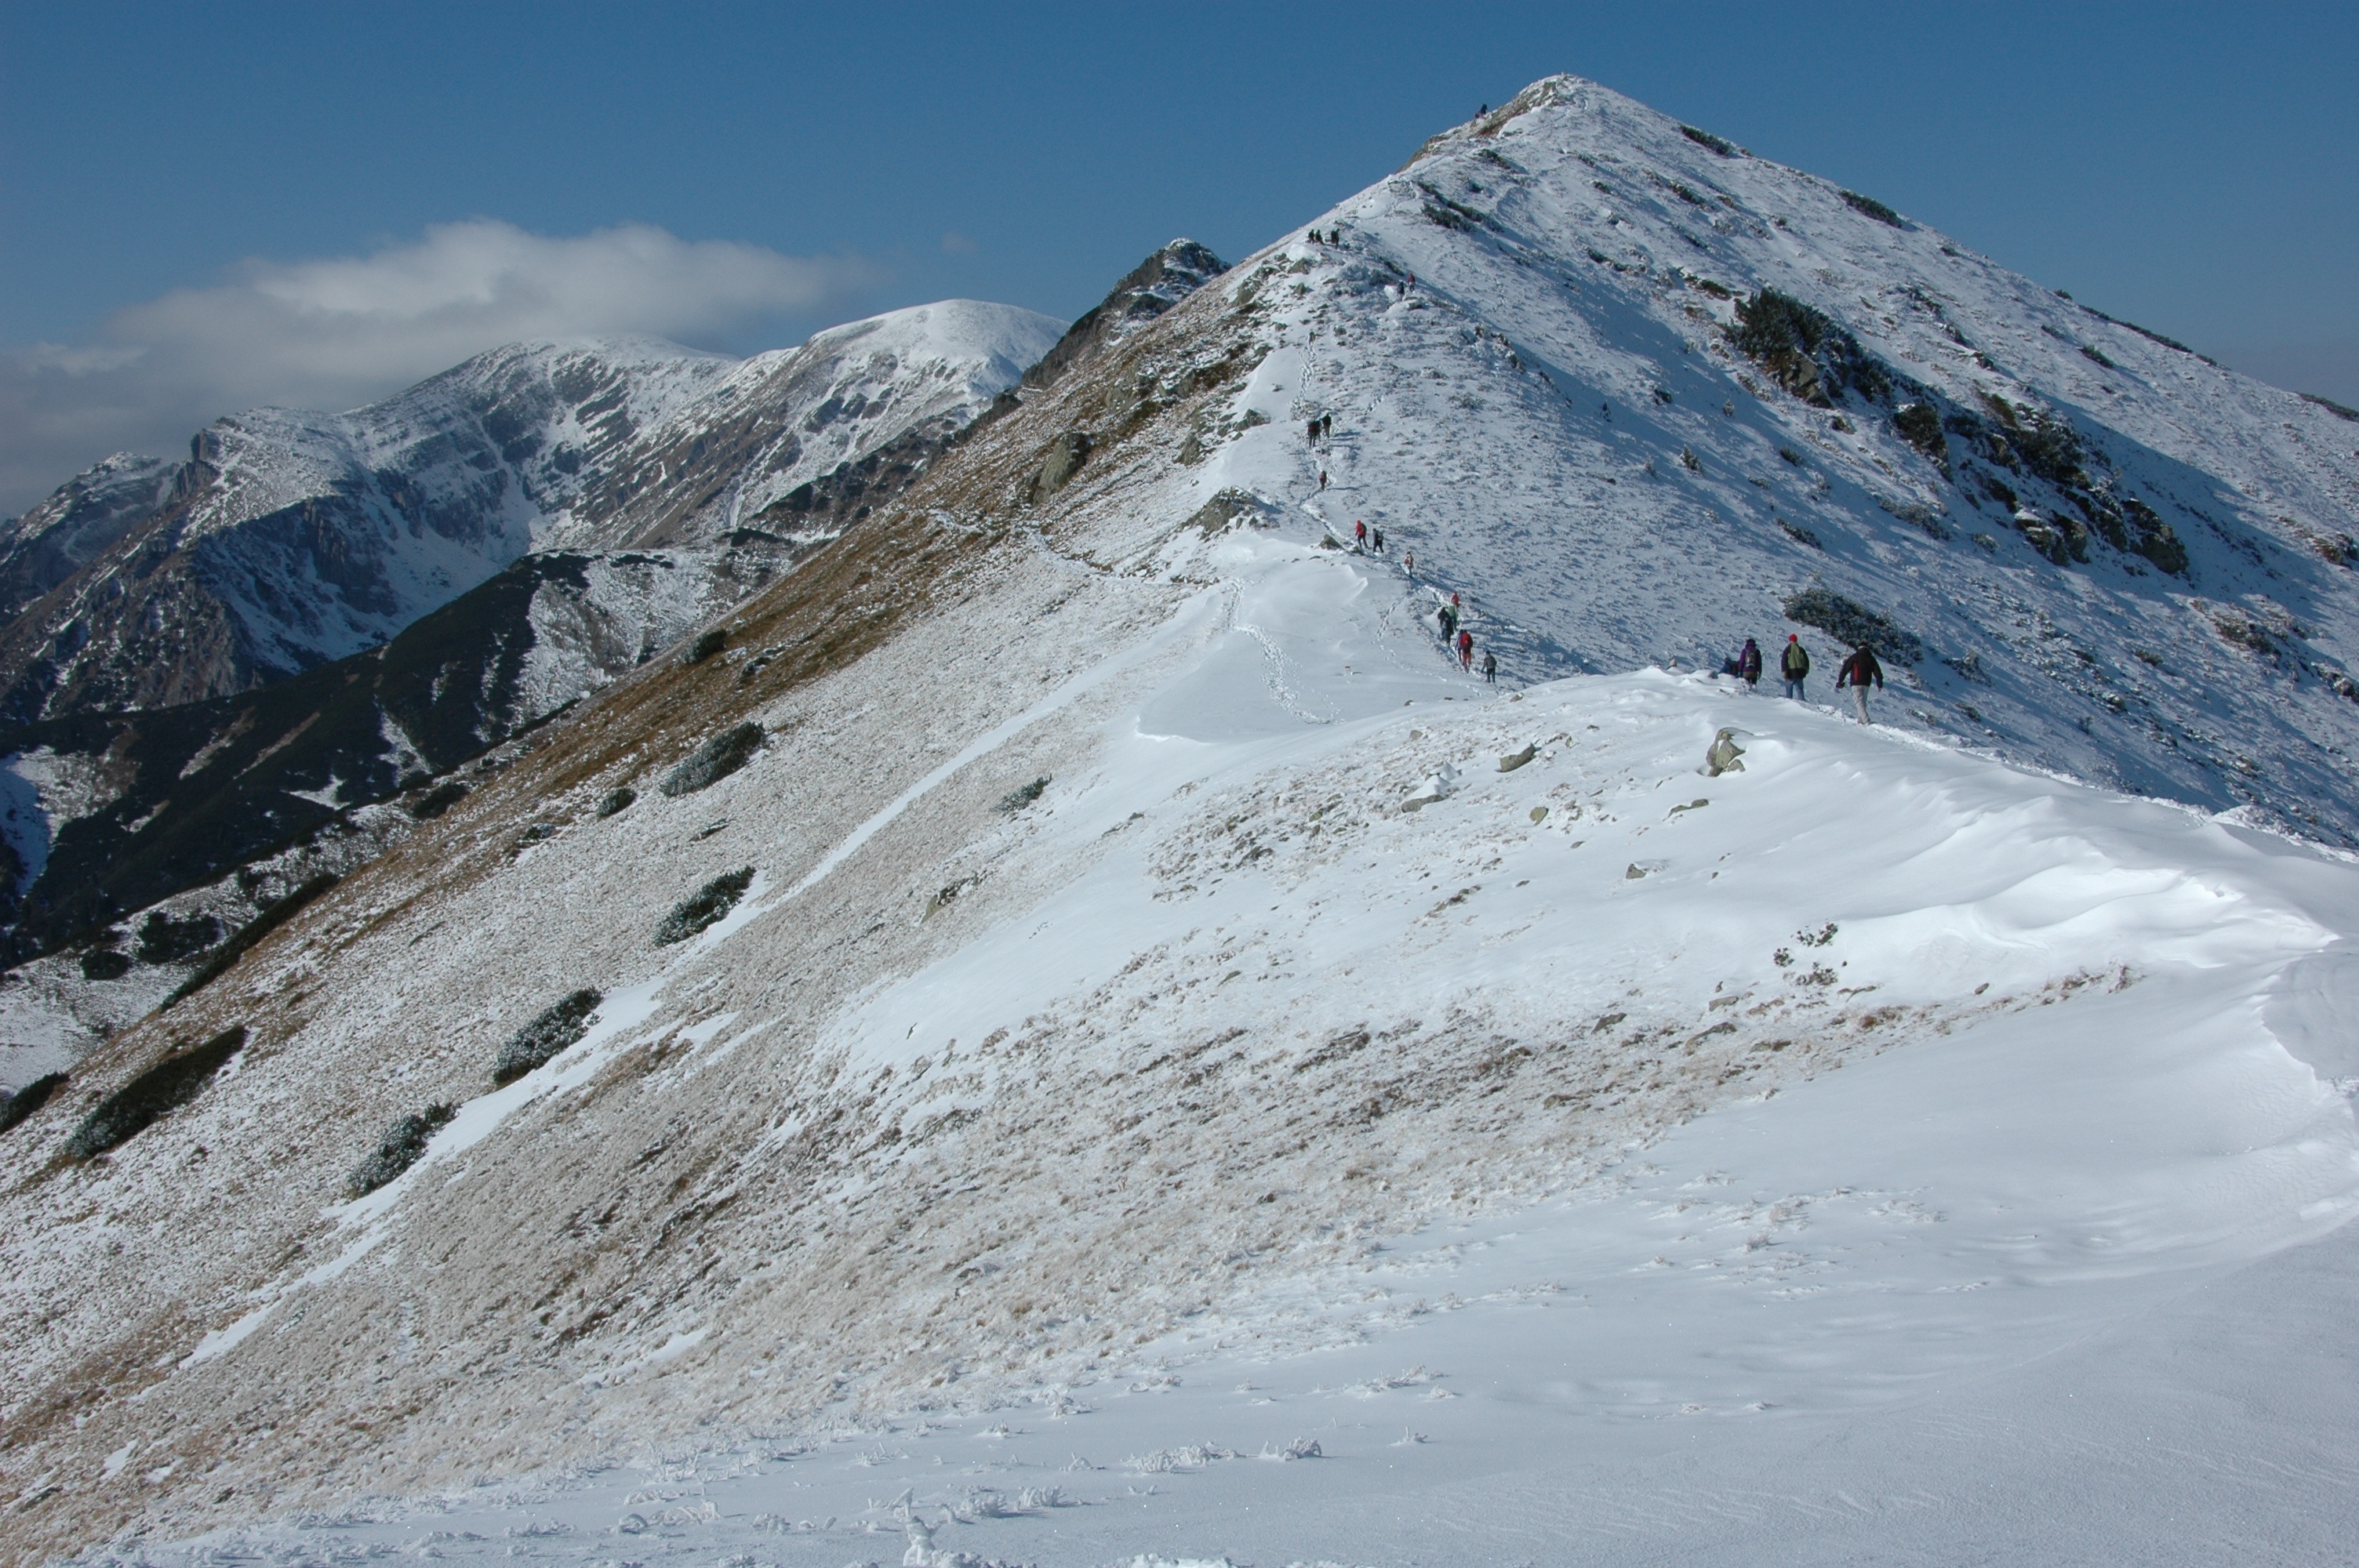
mountain, snow, winter, adventure, mountain range, weather, season, ridge, summit, mountaineering, mountains, alps, plateau, fell, cirque, piste, tatry, landform, ski touring, mountain pass, ski mountaineering, geographical feature, mountainous landforms, geological phenomenon